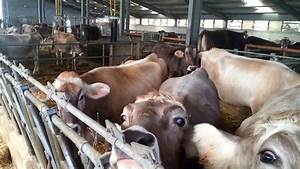
Label: cow